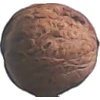
Label: Walnut 1